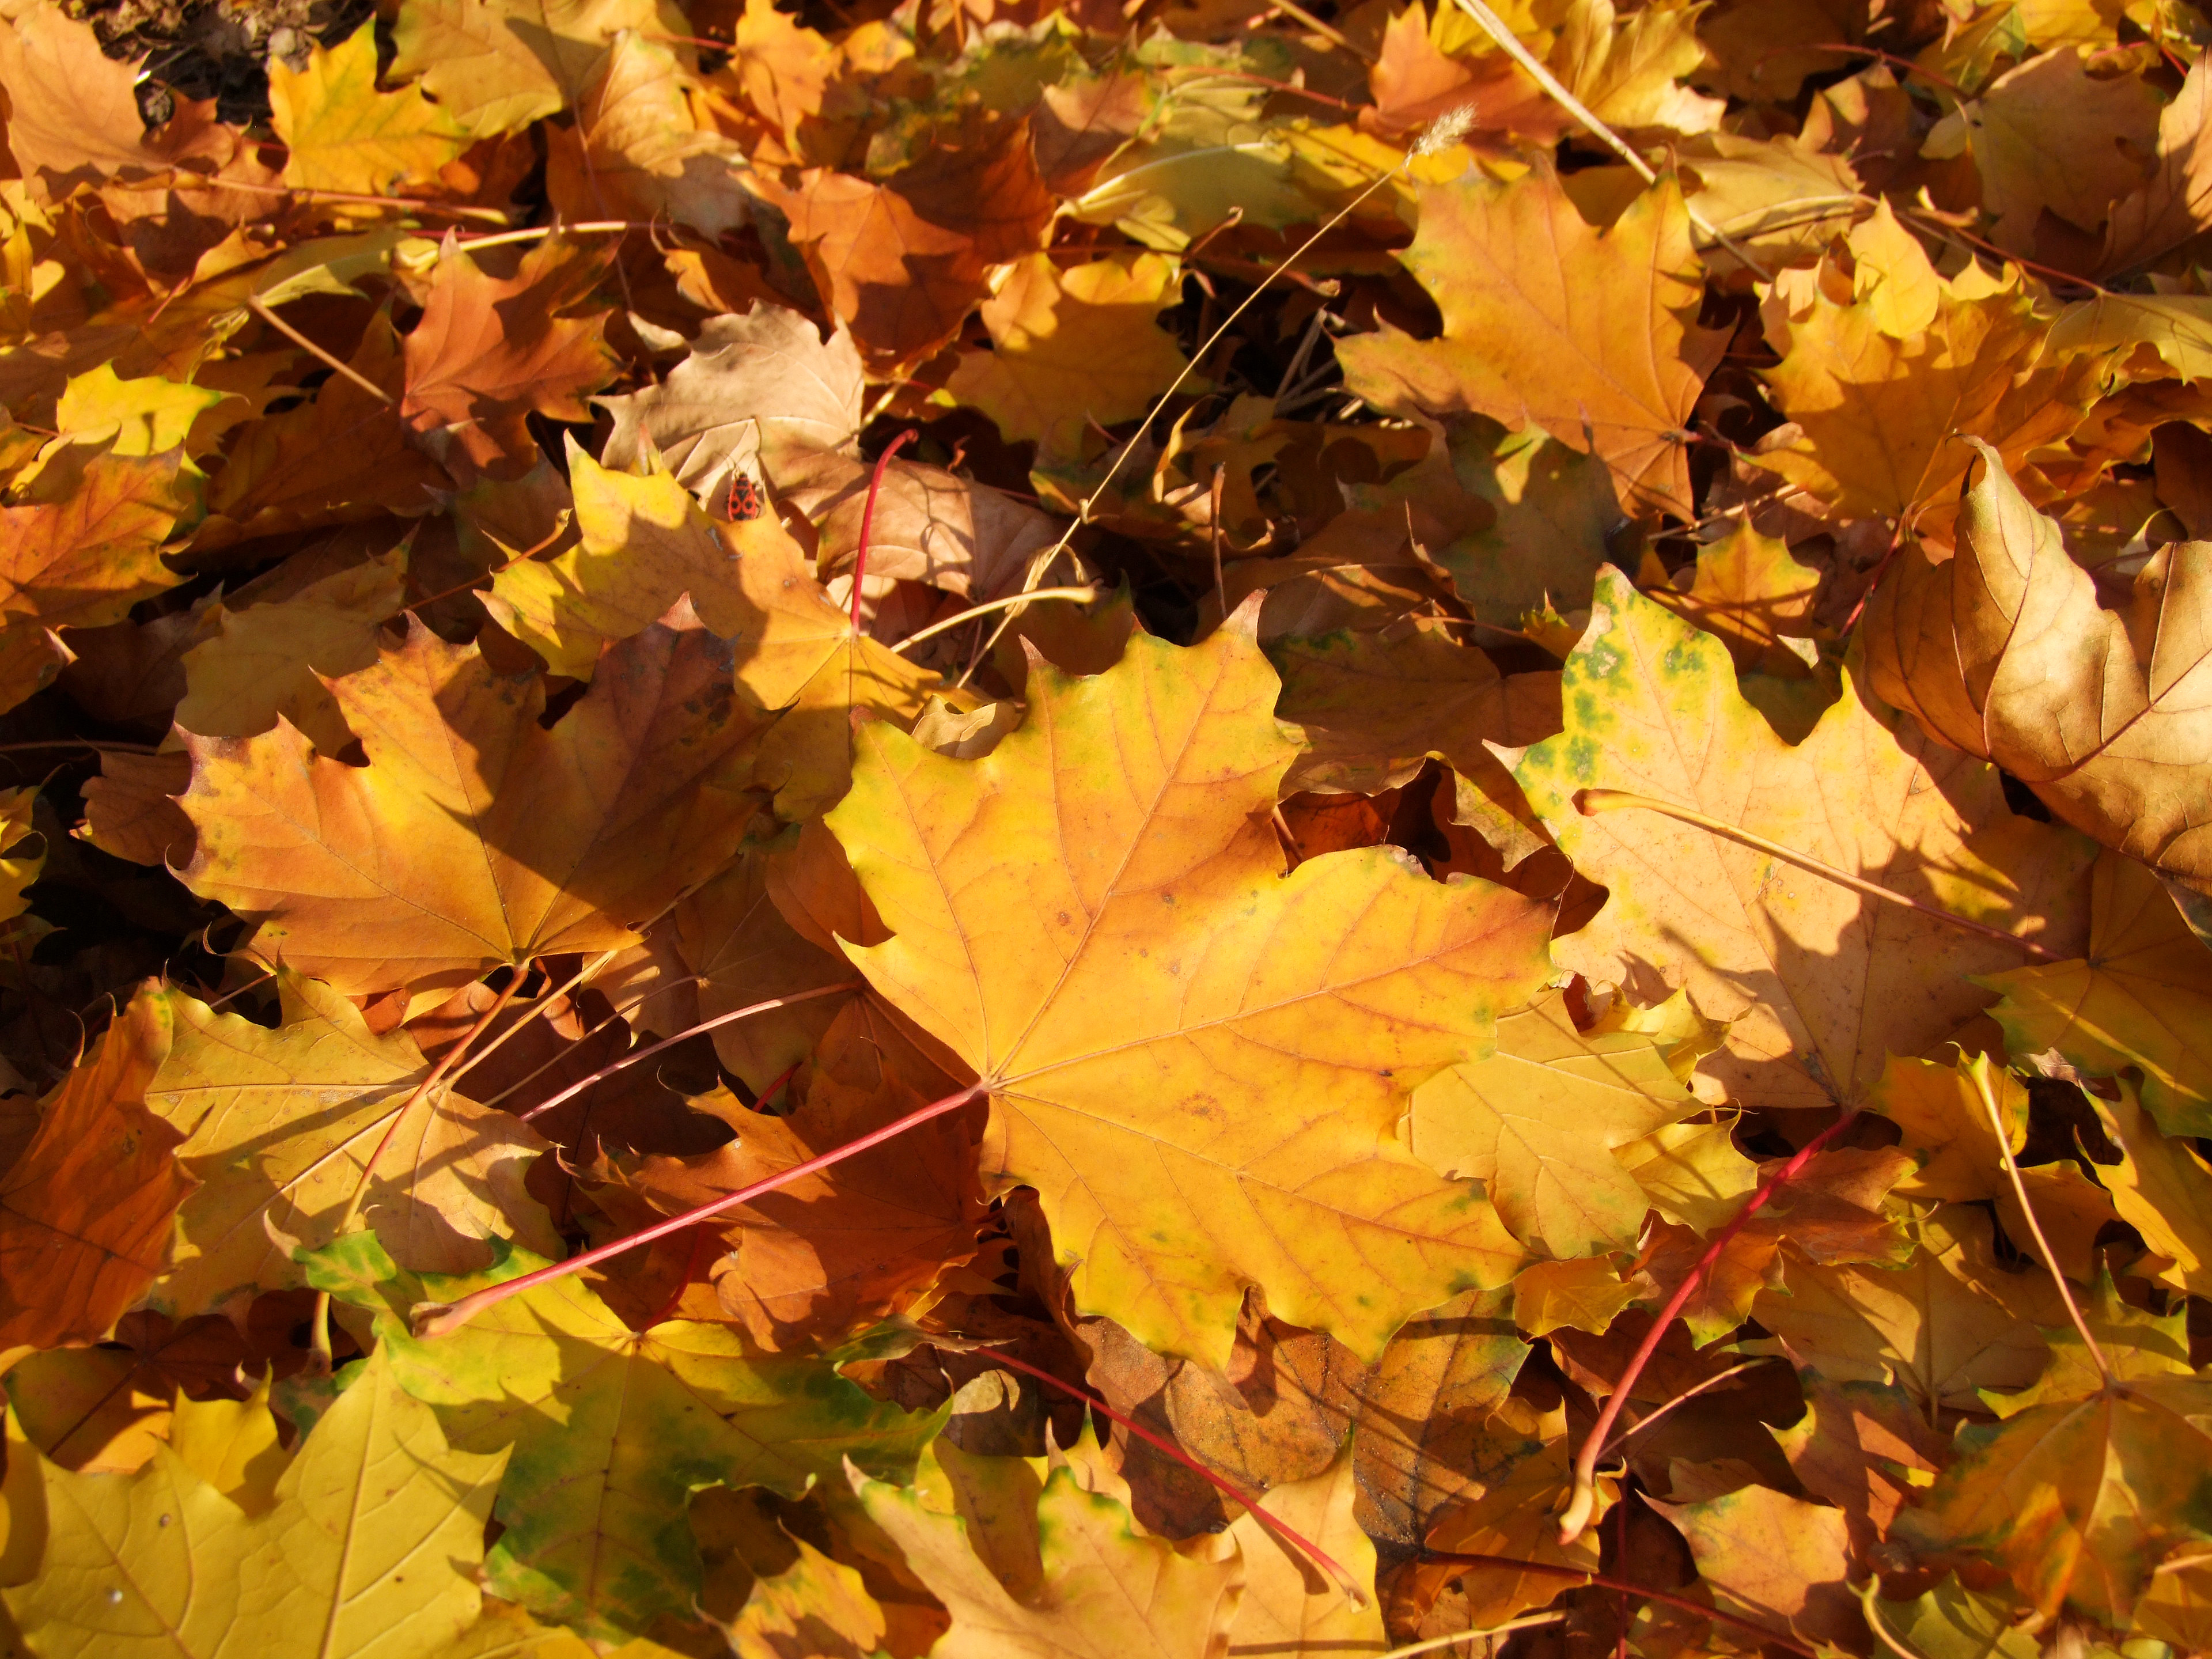
leaves, autumn, yellow, mood, on land, fell, forest, nature, leaf, Black maple, tree, maple leaf, deciduous, plant, plane, New Mexico maple, plane tree family, woody plant, maple, botany, flower, sweet gum, flowering plant, sky, grass, Tints and shades, silver maple